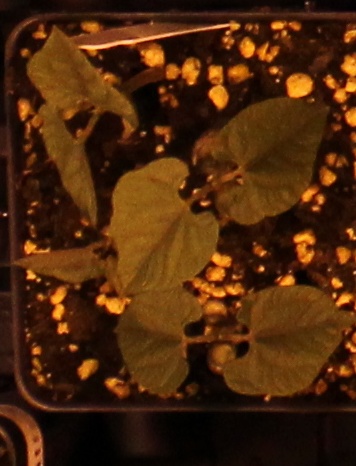
Label: Blackbean